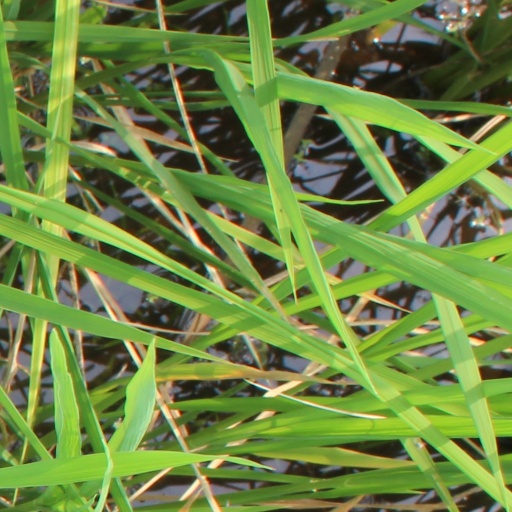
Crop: rice